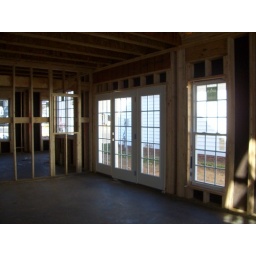
windows and doors in the dining room